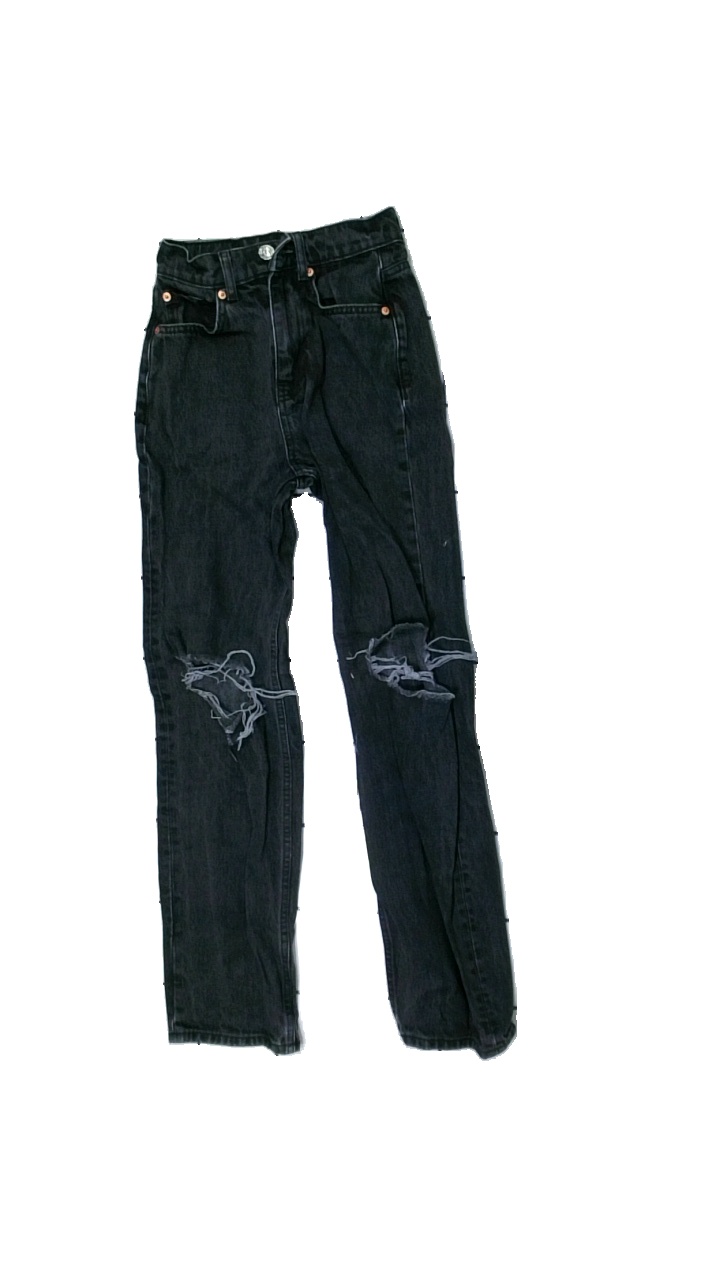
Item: Jeans (Ladies)
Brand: Gina Tricot
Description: black jeans with holes on knees
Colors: Black
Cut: Regular
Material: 100% Cotton
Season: All
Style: Denim
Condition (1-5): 5
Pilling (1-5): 5
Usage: Reuse
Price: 50-100